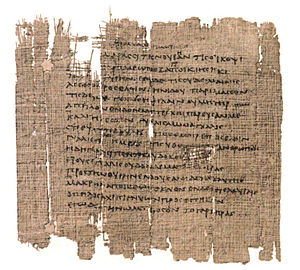
Herondas
Herondas, græsk digter fra Kos i 3. århundrede f.Kr., Forf. til Mimiamber o: dram.